Dimitar Kuzmanov

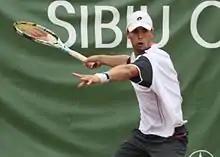
D. Kuzmanov at Sibiu Open Challenger

First singles title at Greece F5 ITF Futures Tournament (vs. Andrew Whittington (AUS) 6–1 6–2).